Jan Dembowski (biologist)

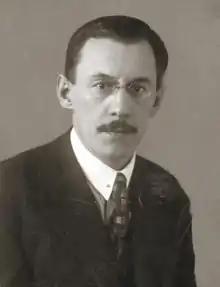
Jan Bohdan Dembowski, before 1936

Jan Bohdan Dembowski (26 December 1889 – 22 September 1963) was a Polish biologist and academic who was the first President of the Polish Academy of Sciences.